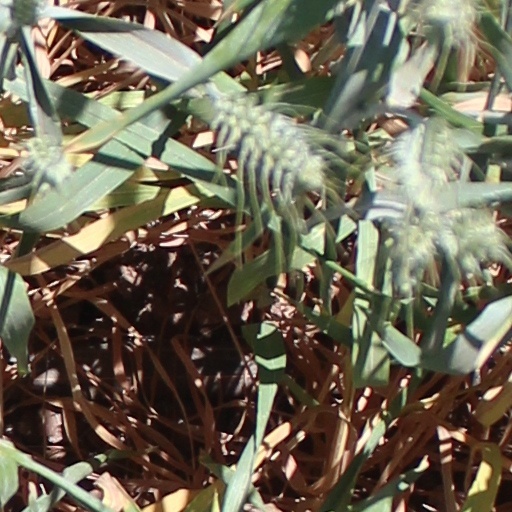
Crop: wheat